James Cuthbert Jr.

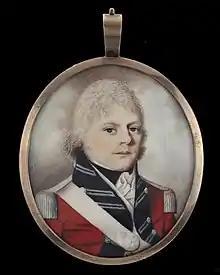
James Cuthbert Jr. as lieutenant of the Royal American Regiment.

James Cuthbert (June 4, 1769 – March 5, 1849) was a seigneur and political figure in Lower Canada.